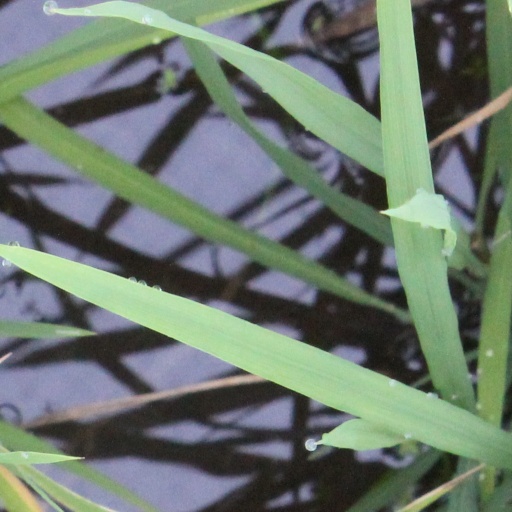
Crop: rice